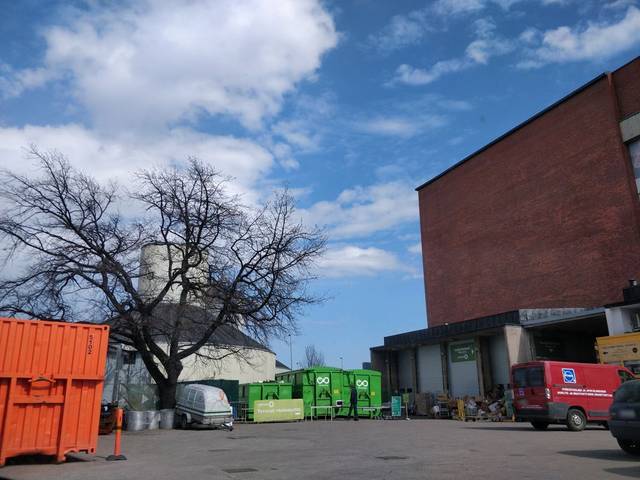
Region: Finland
Coordinates: 60.198, 24.972